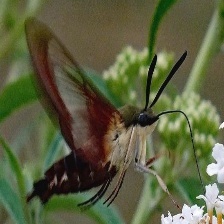
Species: CLEARWING MOTH